Sheep farming

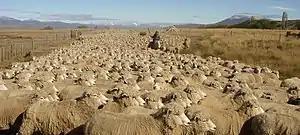
Sheep in Patagonia, Argentina

Sheep farming or sheep husbandry is the raising and breeding of domestic sheep. It is a branch of animal husbandry. Sheep are raised principally for their meat (lamb and mutton), milk (sheep's milk), and fiber (wool). They also yield sheepskin and parchment.